Sumerian literature

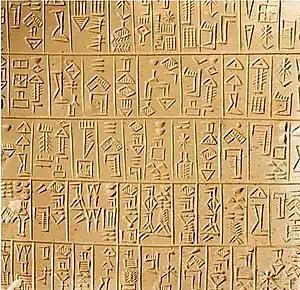
Sumerian inscription on a ceramic stone plaque.

Sumerian literature constitutes the earliest known corpus of recorded literature, including the religious writings and other traditional stories maintained by the Sumerian civilization and largely preserved by the later Akkadian and Babylonian empires. These records were written in the Sumerian language in the 3rd and 2nd millennia BC during the Middle Bronze Age.